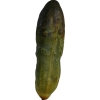
Label: cucumber